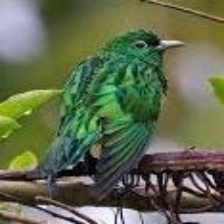
Species: AFRICAN EMERALD CUCKOO
Scientific name: CHRYSOCOCCYX CUPREUS